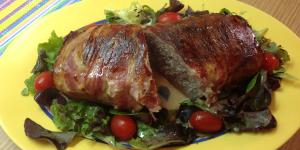
brazo toledano